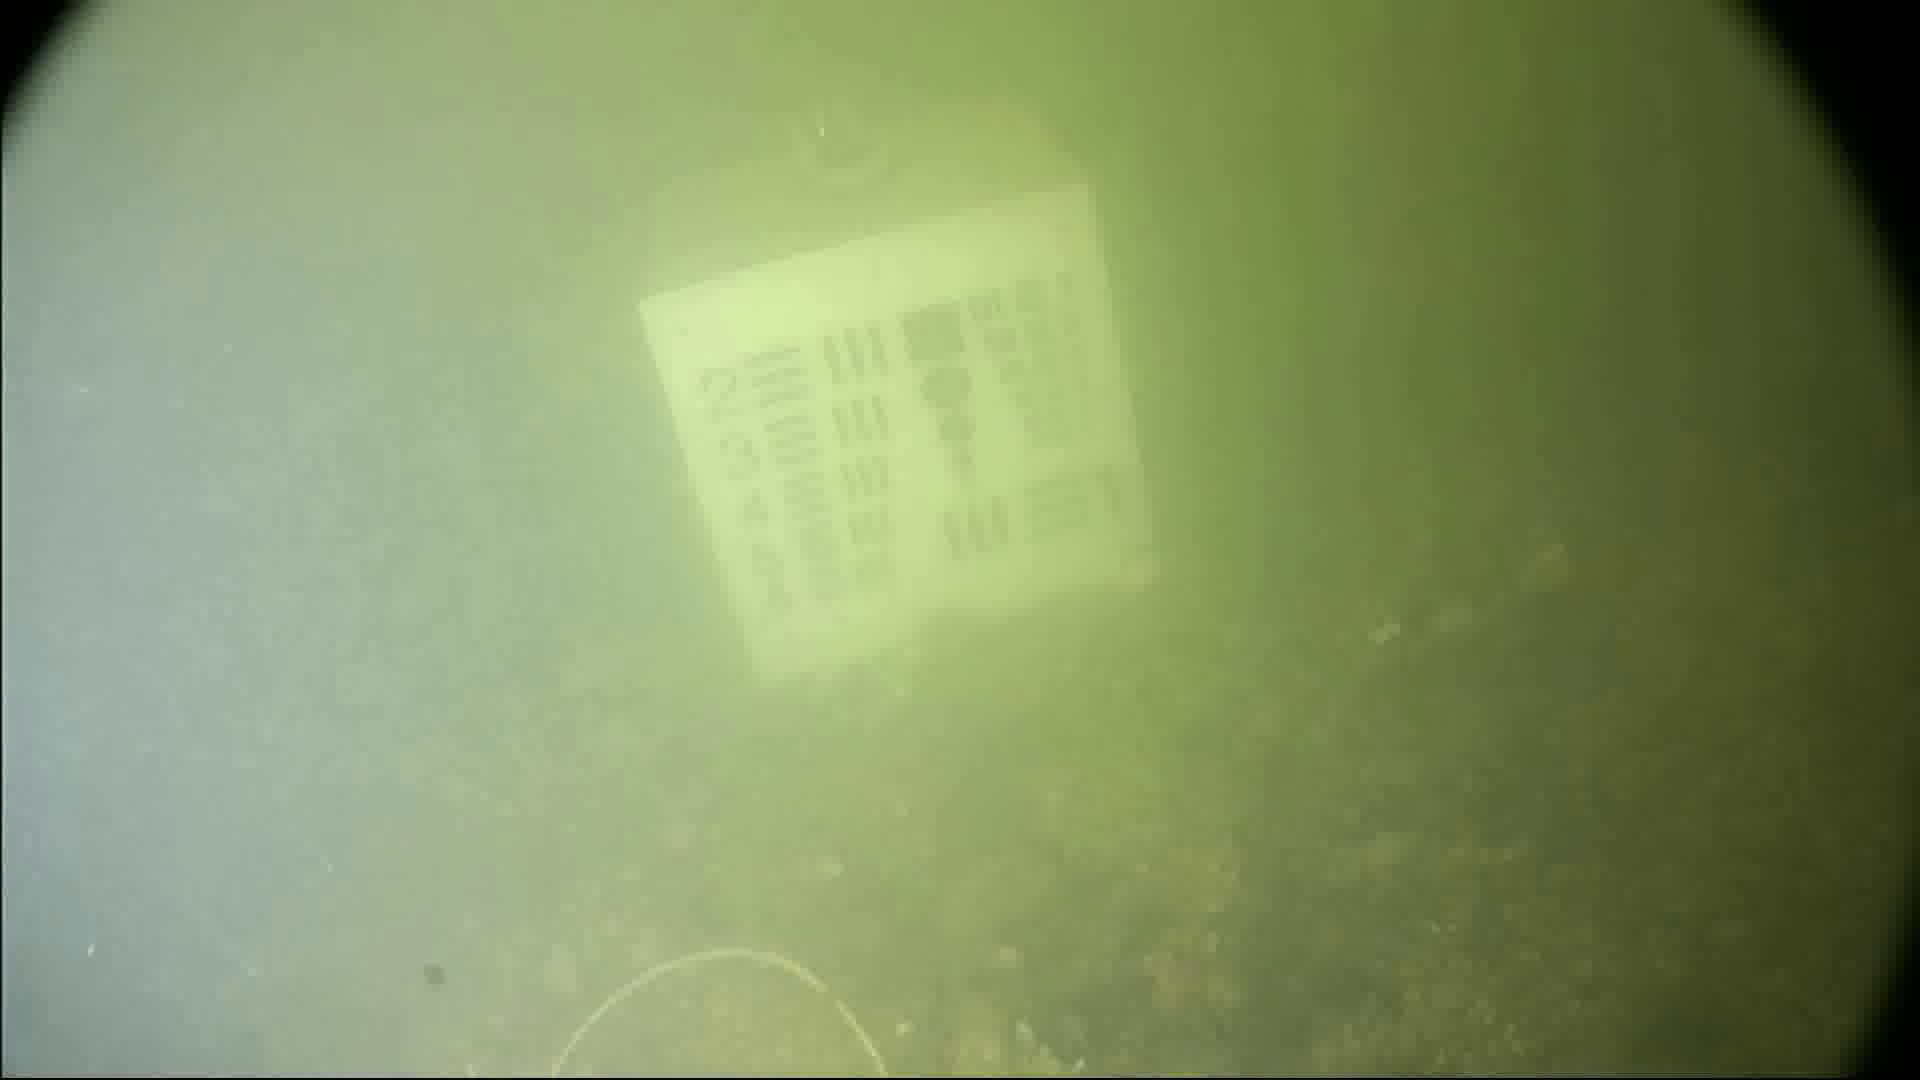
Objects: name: crab